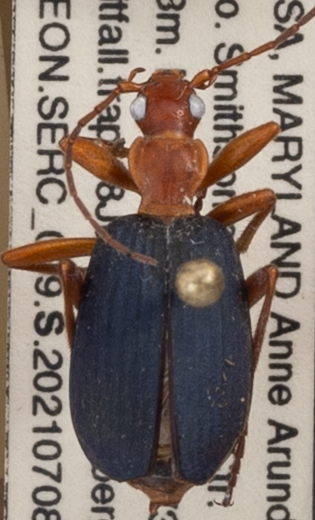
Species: Brachinus fumans
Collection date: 2021-07-08
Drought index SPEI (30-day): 1.084
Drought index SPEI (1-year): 2.09
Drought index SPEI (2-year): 1.498